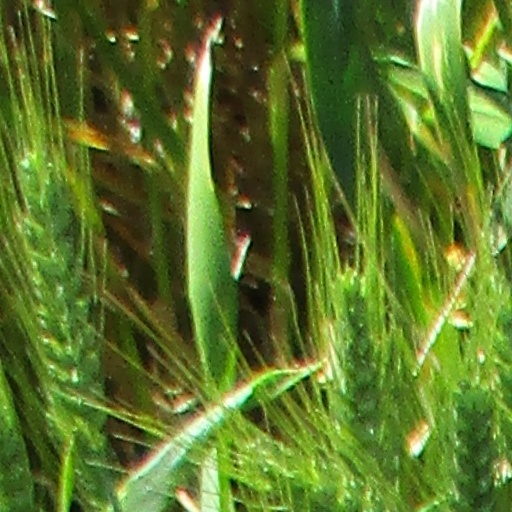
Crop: wheat